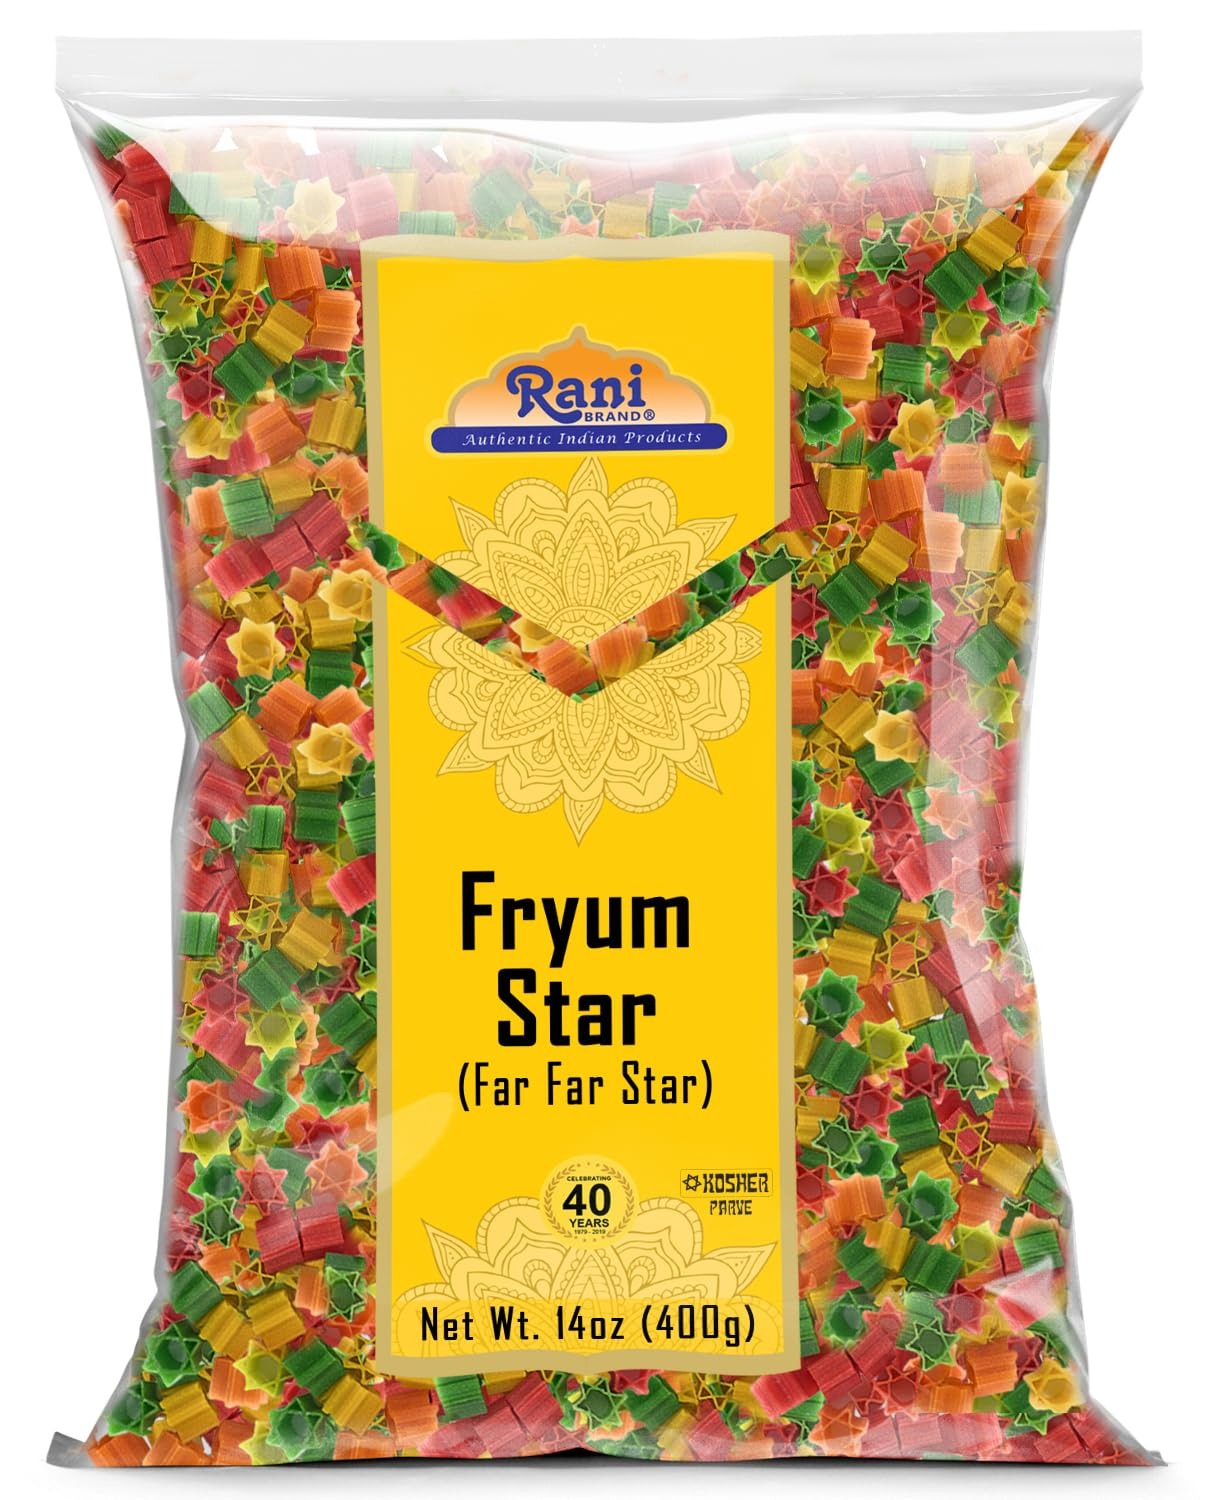
Item Name: Rani Far Far/Fryums (Wheat & Tapioca Pellet) Star Shape 14oz (400g) ~ Vegan, Kosher, Uncooked, Used to Make Papad, Bhungra/Chip Snack
Bullet Point 1: You'll LOVE our Far Far / Fryums (Wheat & Tapioca Pellet) Star Shape by Rani Brand--Here's Why:
Bullet Point 2: 🌾Now KOSHER! Fryums, they are called this because thats what you do with them! Fry in your favorite hot oil for 20 seconds and make your own Indian chips!
Bullet Point 3: 🌾Season them with Rani Chat Masala (sold separately) for a truly authentic experience
Bullet Point 4: 🌾Rani is a USA based company selling quality foods for over 40 years, buy with confidence!
Bullet Point 5: 🌾Tasty uncooked treat, made from A mixture of wheat flour, tapioca gives it a very unique flavor and texture. Net Wt. 14oz (400g), Authentic Product of India.
Product Description: <b>Rani Far Far</b>, or commonly referred to as Fryums because thats exactly what you do to these, your fry them in hot oil for about 20 seconds. They will expand about 2-4x their uncooked size. A mixture of wheat flour, tapioca gives it a very unique flavor and texture. You can season them with Rani Chat Masala or your favorite blend, even salt and pepper. <br><br>
Value: 14.0
Unit: Ounce

Price: 12.49